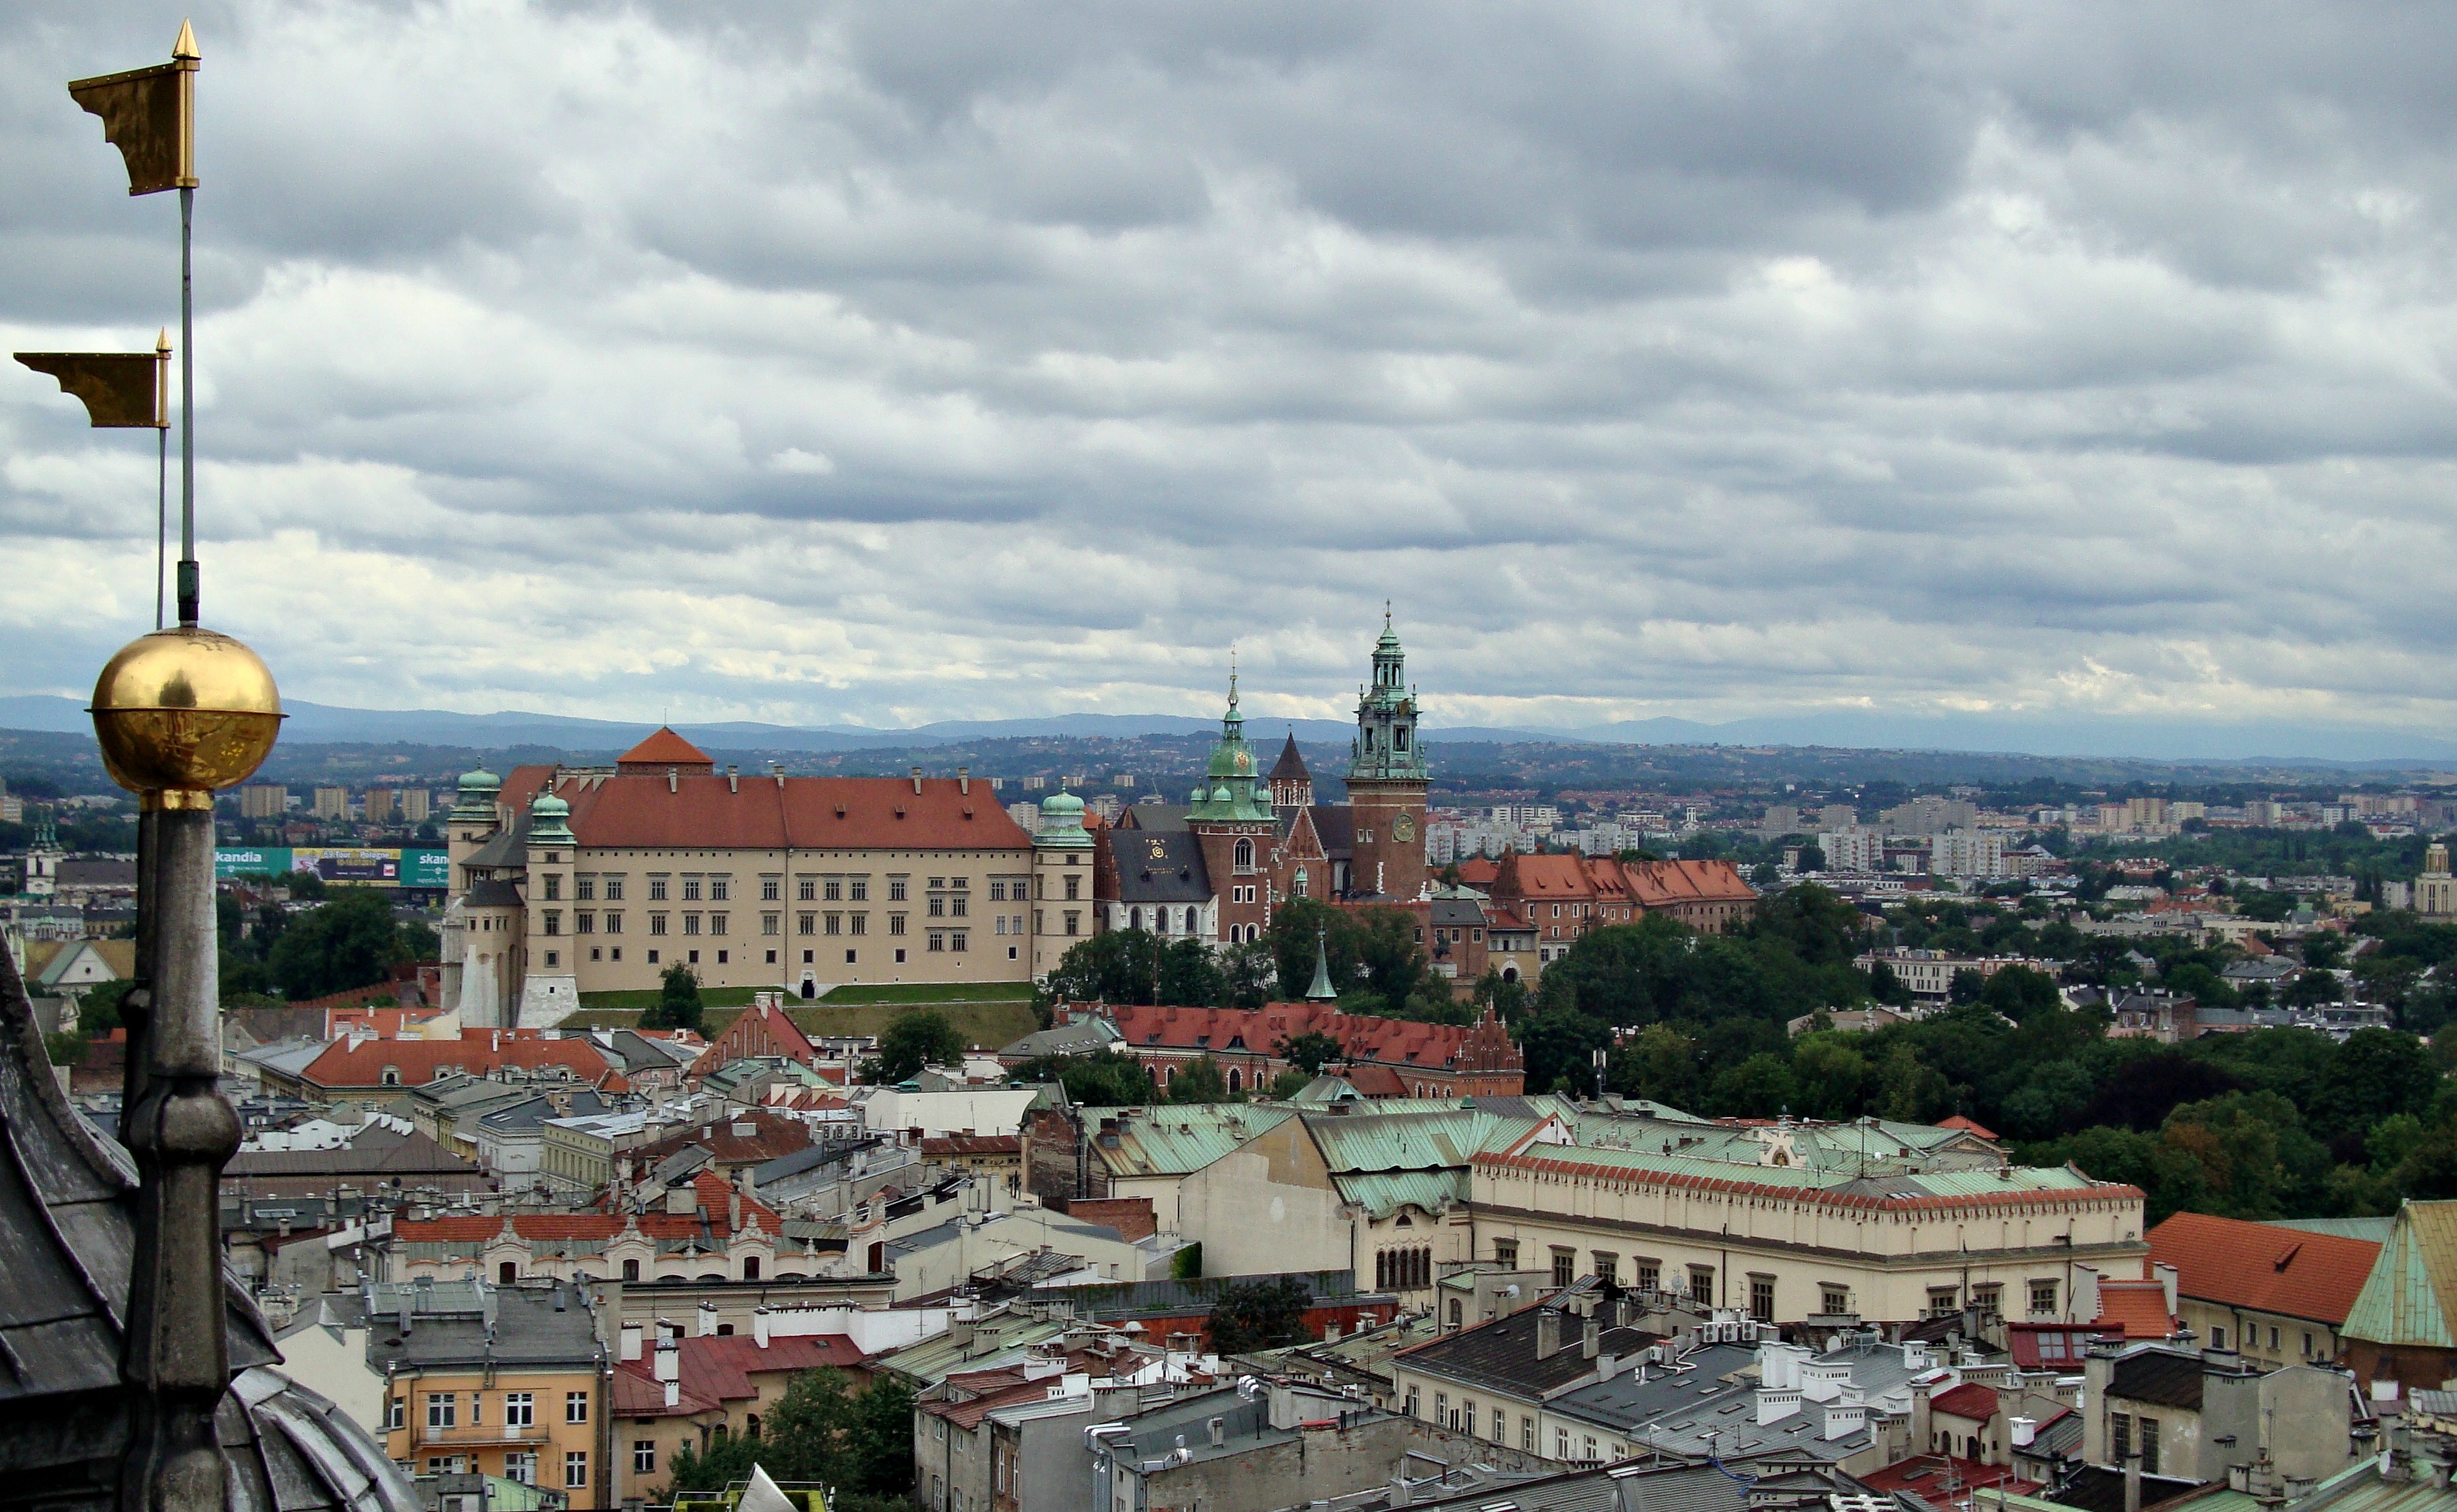
architecture, skyline, town, city, monument, cityscape, panorama, downtown, plaza, castle, landmark, poland, beauty, history, town square, the museum, krakow, metropolis, neighbourhood, wawel, urban area, residential area, human settlement